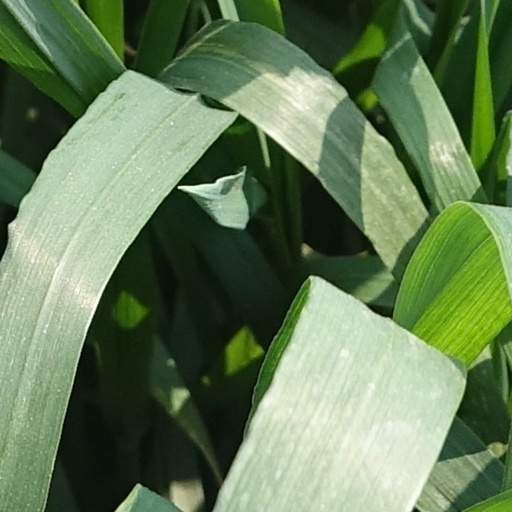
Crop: wheat